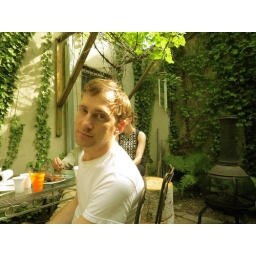
jimmy and molly got a new home in red hook